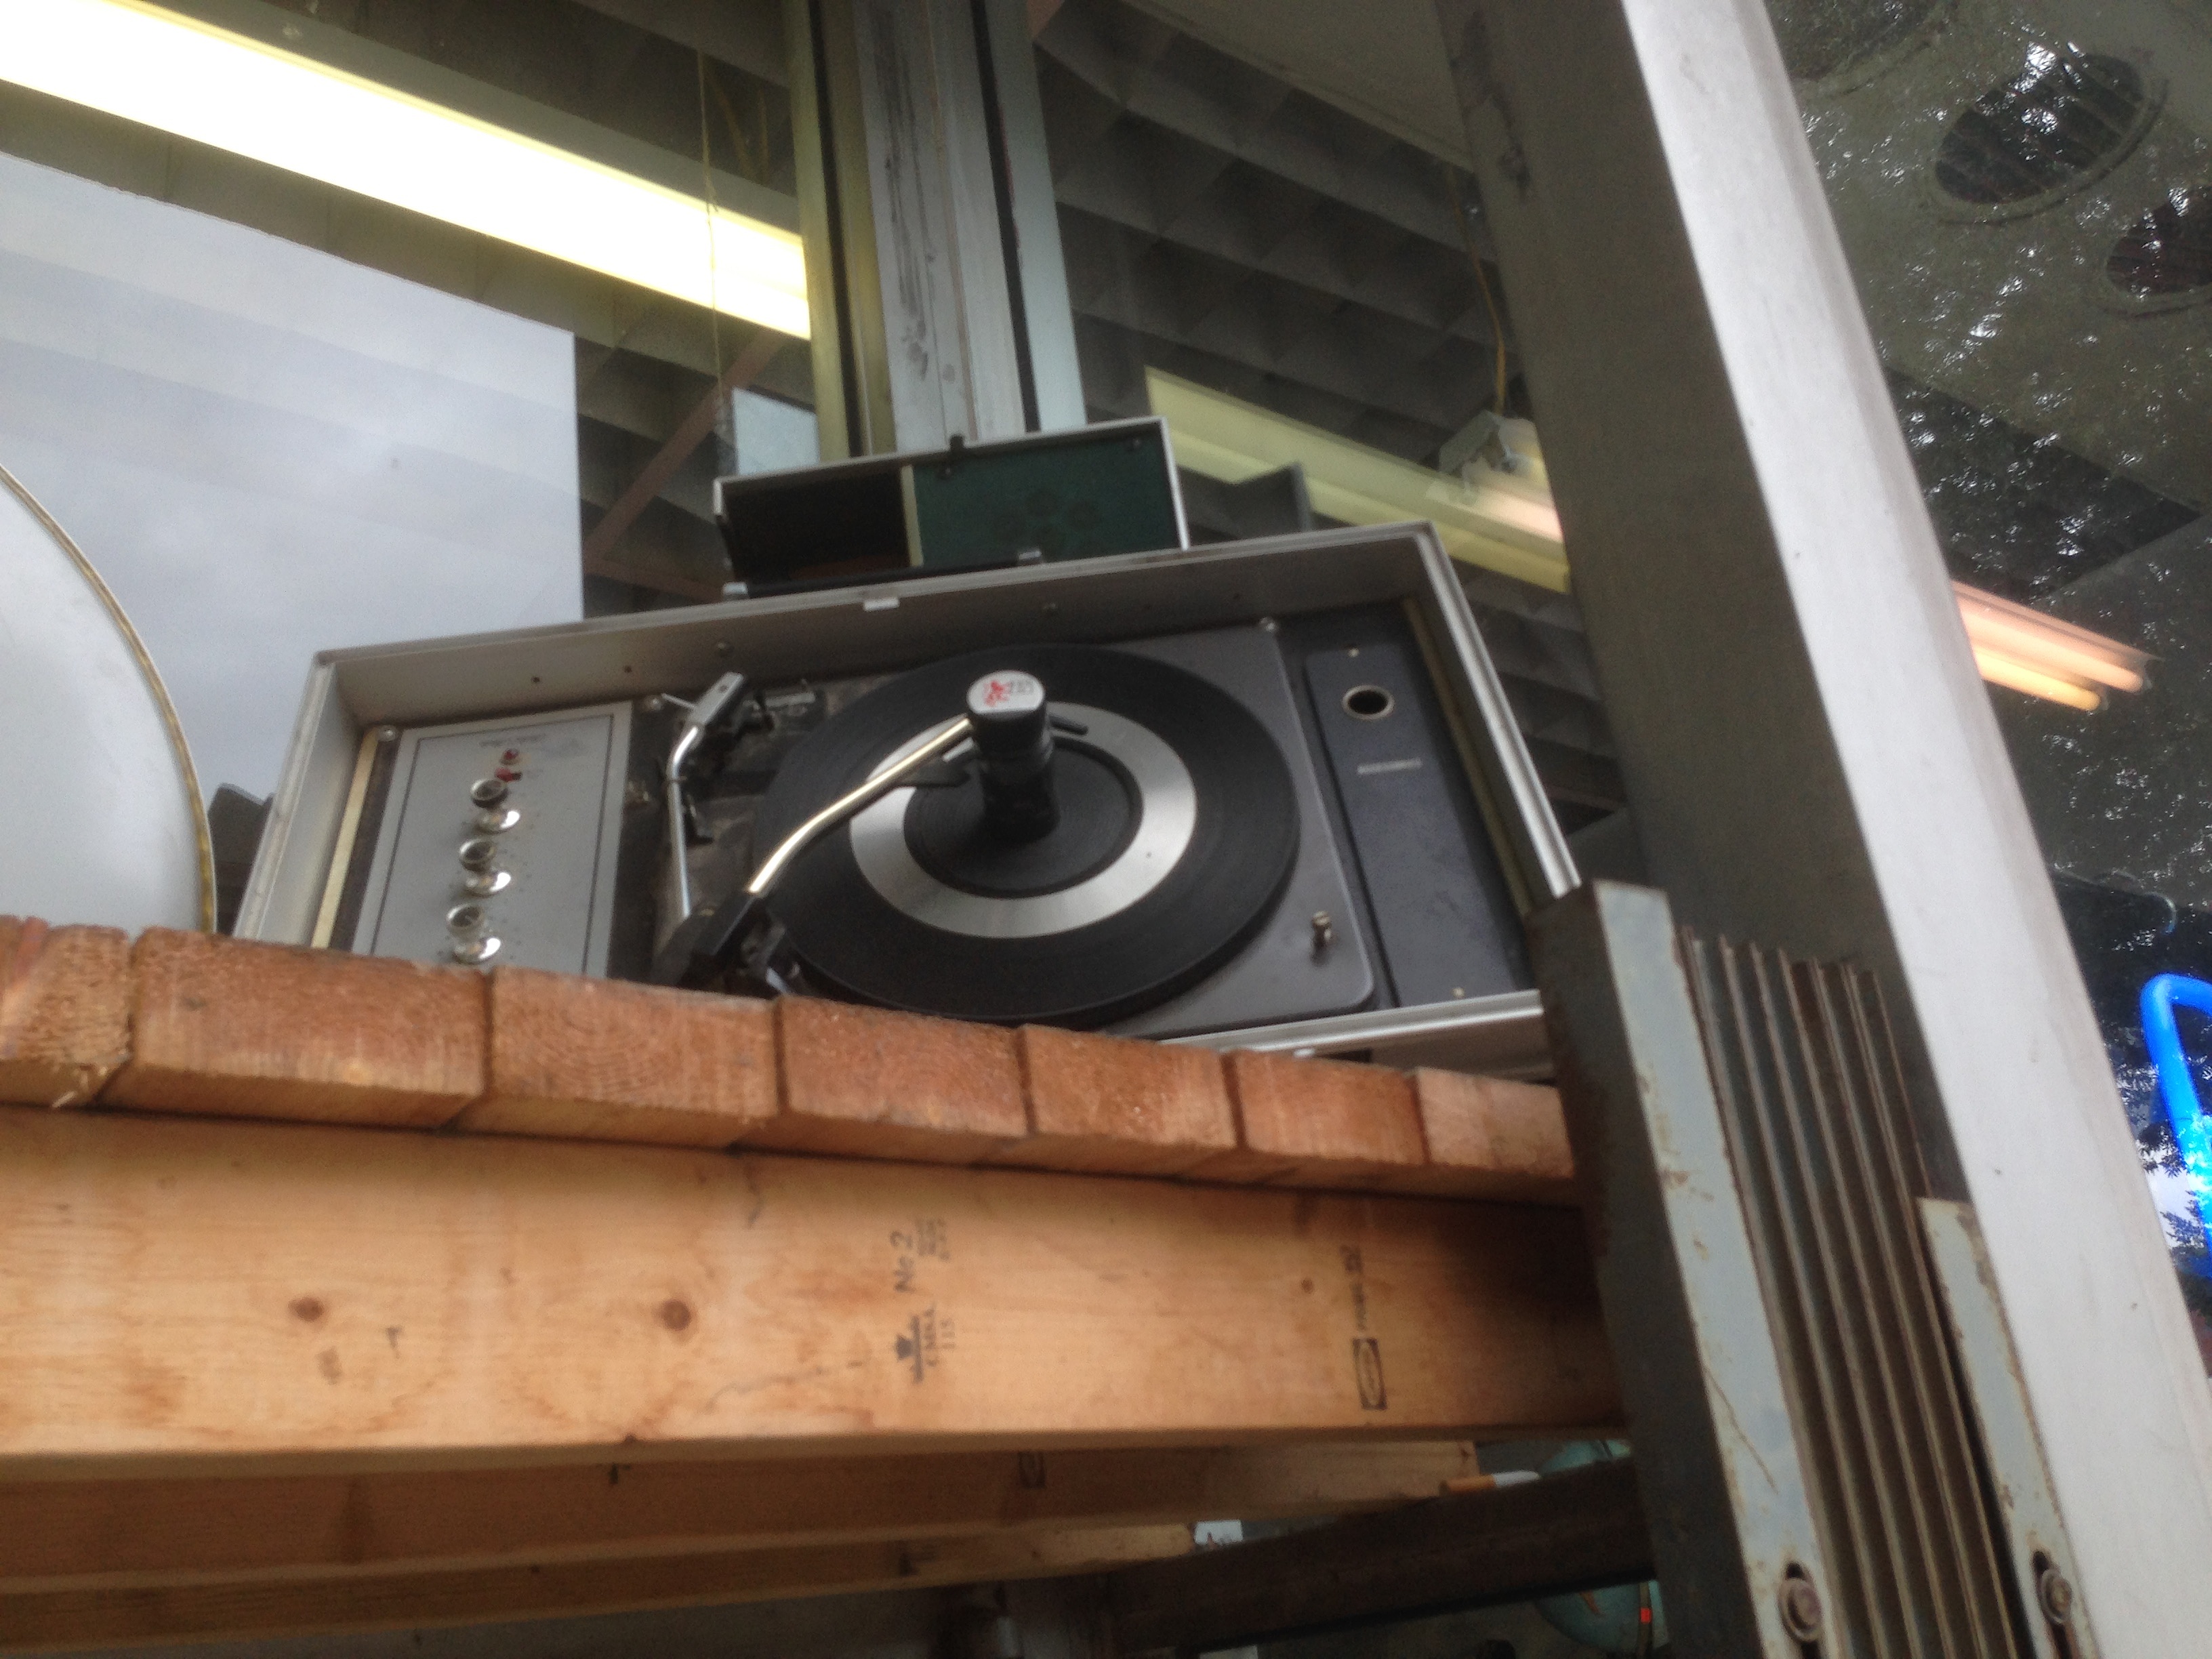
mast, machine, room, man made object, machine tool